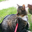
Label: cat